Diane Kruger

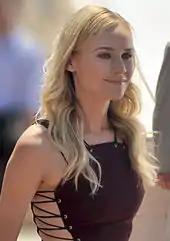
Kruger at the 2012 Cannes Film Festival

In the 2011 film "Unknown", Kruger starred as Gina, a Bosnian undocumented immigrant, and key character alongside leading actor Liam Neeson. It was also announced in 2011 that Kruger had replaced Eva Green in the role of Marie Antoinette in the French-language film, "Les Adieux à la Reine". In 2012, she was named as a member of the jury for the Main Competition at the 2012 Cannes Film Festival.